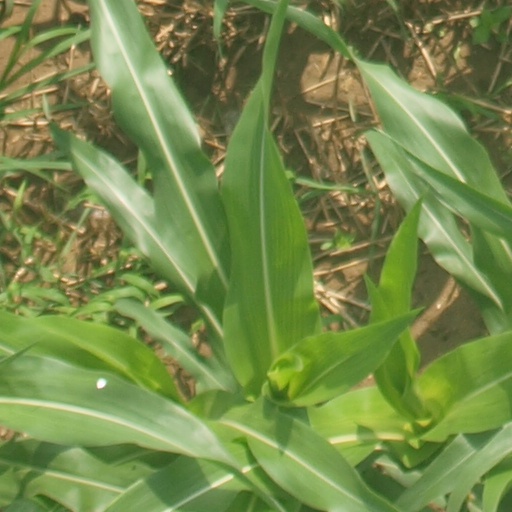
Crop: maize; corn